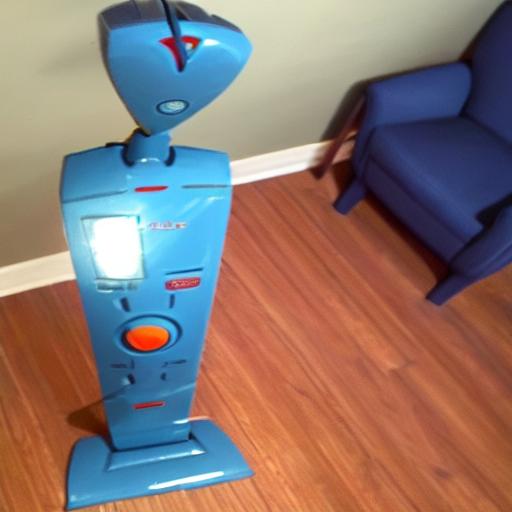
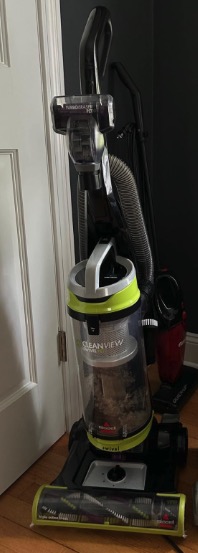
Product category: items_vacuum
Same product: no